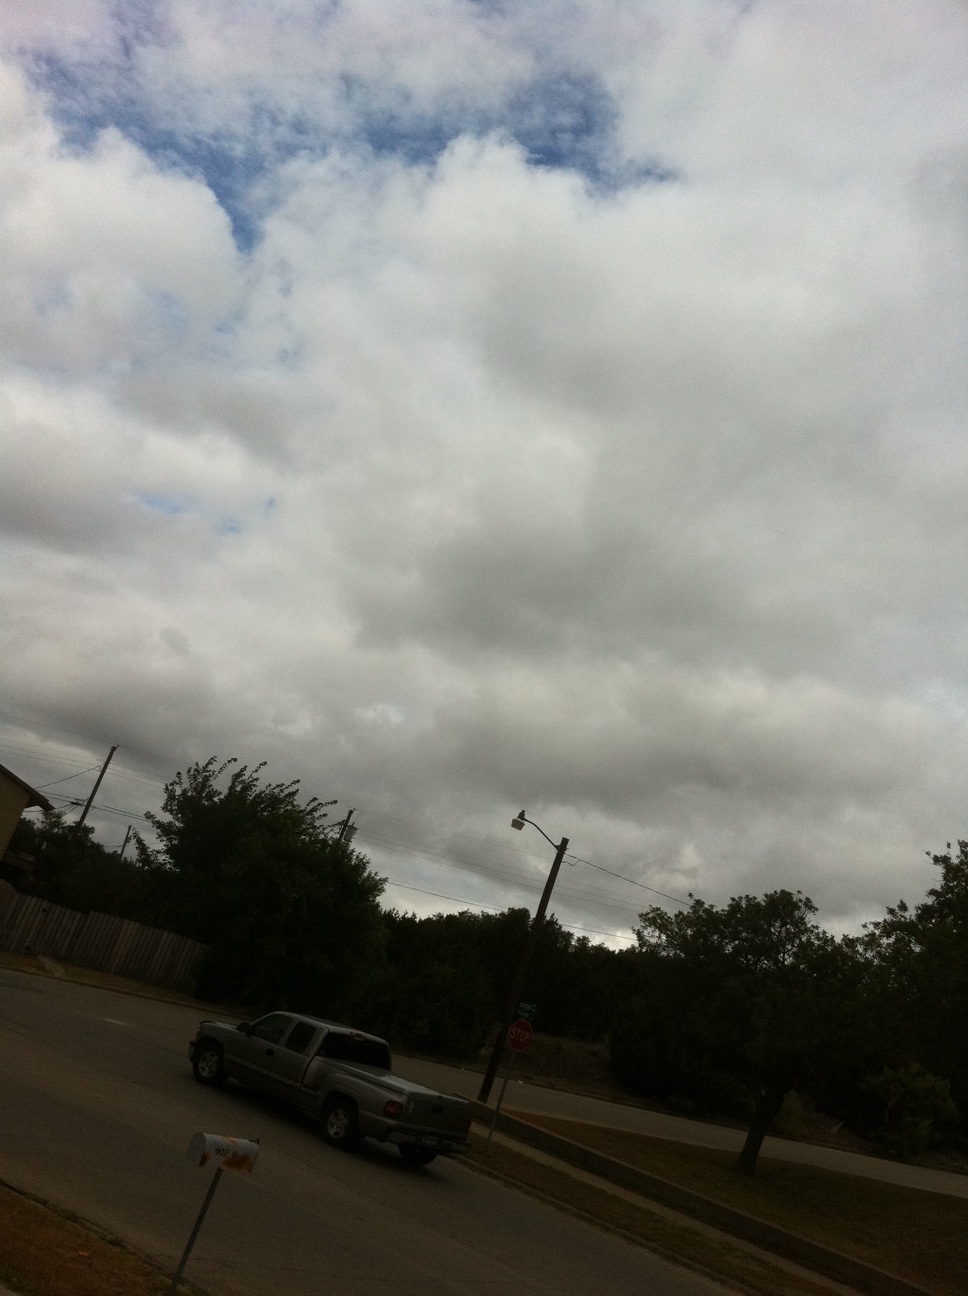Question: Sky look like in this picture?
Answer: cloudy